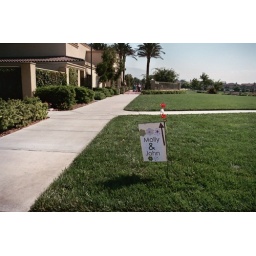
sign in grass